Greg Van Avermaet

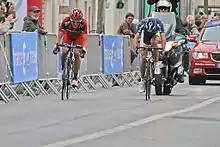
Van Avermaet took his first classic victory at the 2011 Paris–Tours, after a two-man sprint with Italian Marco Marcato.

In 2011 he joined . After starting his season in the Tour of Qatar, he ran a remarkable campaign in the spring classics, in which he was one of the most attacking riders. Ninth place in Milan–San Remo and seventh in Liège–Bastogne–Liège were his best results. After the spring classics, he finished second in the Tour of Belgium.